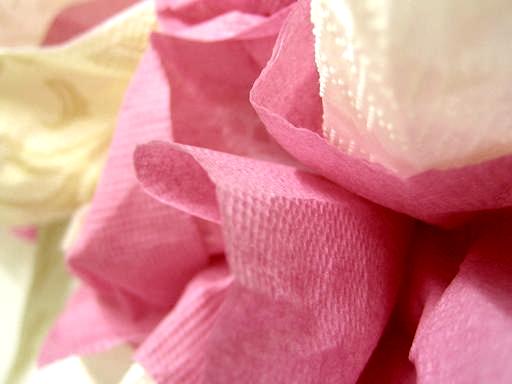
Material: paper